Jonathan Lethem

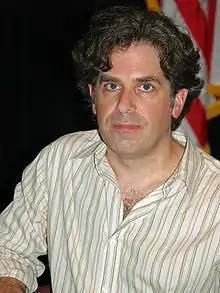
Lethem reading at the 2008 Brooklyn Book Festival

Lethem's first novel, "Gun, with Occasional Music", is a merging of science fiction and the Chandleresque detective story, which includes talking kangaroos, radical futuristic versions of the drug scene, and cryogenic prisons. The novel was published in 1994 by Harcourt Brace, in what Lethem later described as a "delirious" experience. "I'd pictured my first novels being published as paperback originals", he recalled, "and instead a prestigious house was doing the book in cloth. ... I was in heaven." The novel was released to little initial fanfare, but an enthusiastic review in "Newsweek", which declared "Gun" an "audaciously assured first novel", catapulted the book to wider commercial success. "Gun, with Occasional Music" was a finalist for the 1994 Nebula Award, and placed first in the "Best First Novel" category of the 1995 "Locus Magazine" reader's poll. In the mid-1990s, film producer-director Alan J. Pakula optioned the novel's movie rights, which allowed Lethem to quit working in bookstores and devote his time to writing.